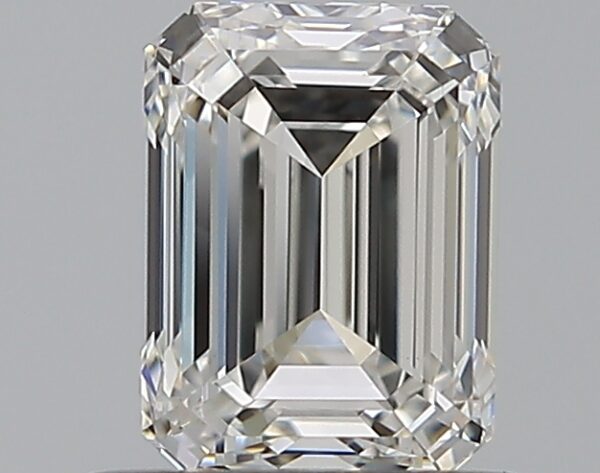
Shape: emerald
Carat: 0.7
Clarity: VVS2
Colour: G
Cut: EX
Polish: EX
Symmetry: VG
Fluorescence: N
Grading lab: GIA
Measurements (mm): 5.69 x 4.21 x 2.89